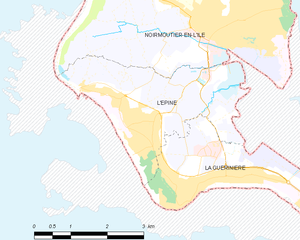
Carte des communes françaises L'Épine